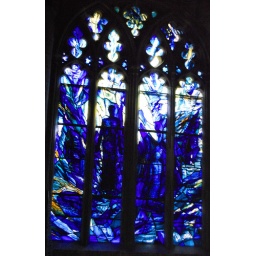
An image of a blue woman in a stain glass window at the back of Gloucester Cathedral